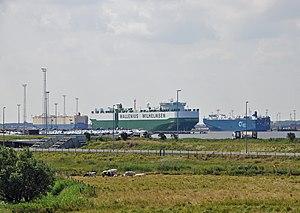
Transporteurs de véhicules dans le port de Zeebrugge (Belgique). De gauche à droite: Cougar Ace (IMO 9051375), Oberon (IMO 9377509) et Arabian Breeze (IMO 8202355).